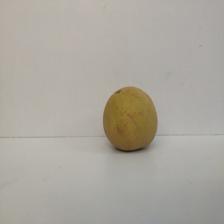
Size: Large